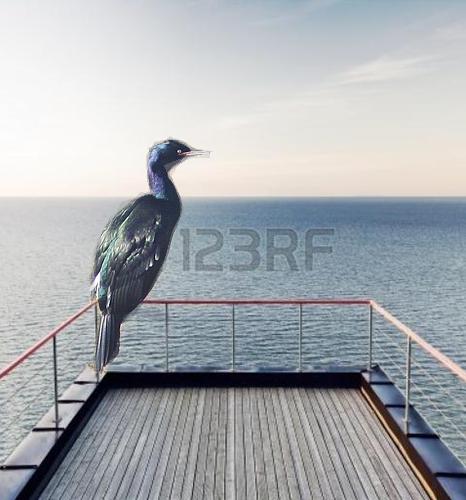
Bird species: Pelagic_Cormorant
Bird type: waterbird
Background: water